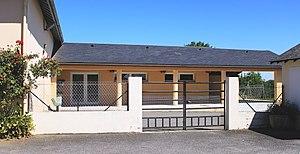
École de Lutilhous (Hautes-Pyrénées)
Lutilhous est une commune française située dans le département des Hautes-Pyrénées, en région Occitanie.